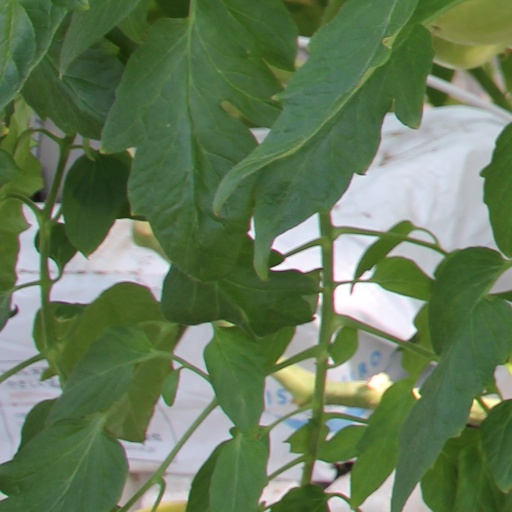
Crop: tomato